Alex Armah

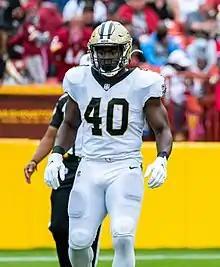
Armah with the New Orleans Saints in 2021

Alexander Armah Jr. (born May 17, 1994) is an American professional football fullback. He played college football for the West Georgia Wolves and was selected by the Carolina Panthers in sixth round of the 2017 NFL draft. Armah has also been a member of the New Orleans Saints and Washington Commanders.